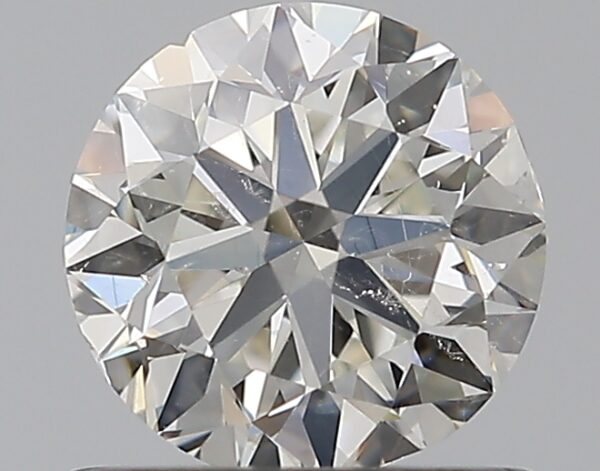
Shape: round
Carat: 0.7
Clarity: SI1
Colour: H
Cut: VG
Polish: EX
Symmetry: GD
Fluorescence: ST
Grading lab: GIA
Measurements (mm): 5.5 x 5.57 x 3.54